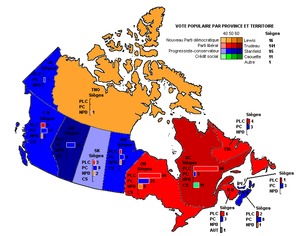
Cet article traite des événements qui se sont produits durant l'année 1974 au Canada.